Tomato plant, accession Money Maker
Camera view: tilt-top (135 deg); turntable rotation: 210 degrees
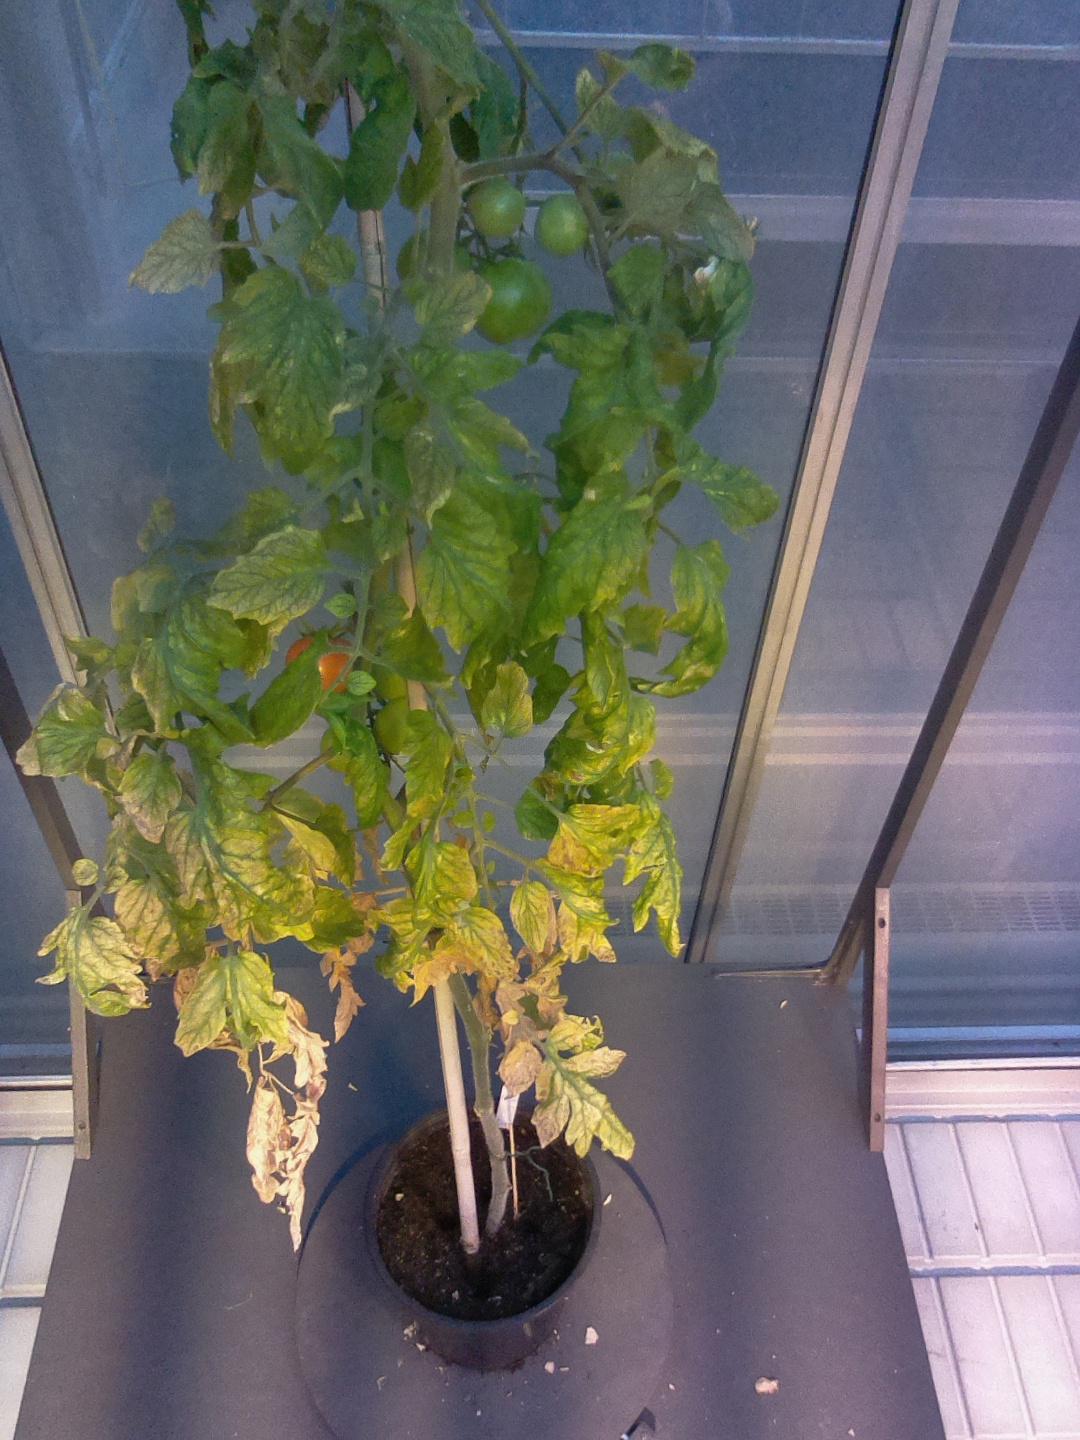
BBCH growth stage 81: 10%-20% of fruits show typical fully ripe color